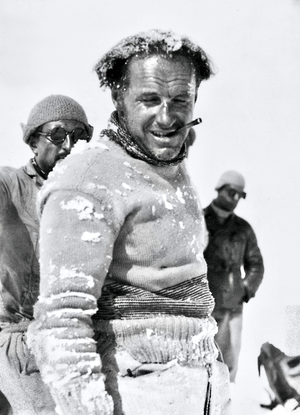
Le pionnier allemand du film de montagne et de ski Arnold Fanck (1889-1974) s'est exposé, lui et son équipe d'acteurs et de cameramen, au plus grand danger pour la vie, ici dans une crevasse